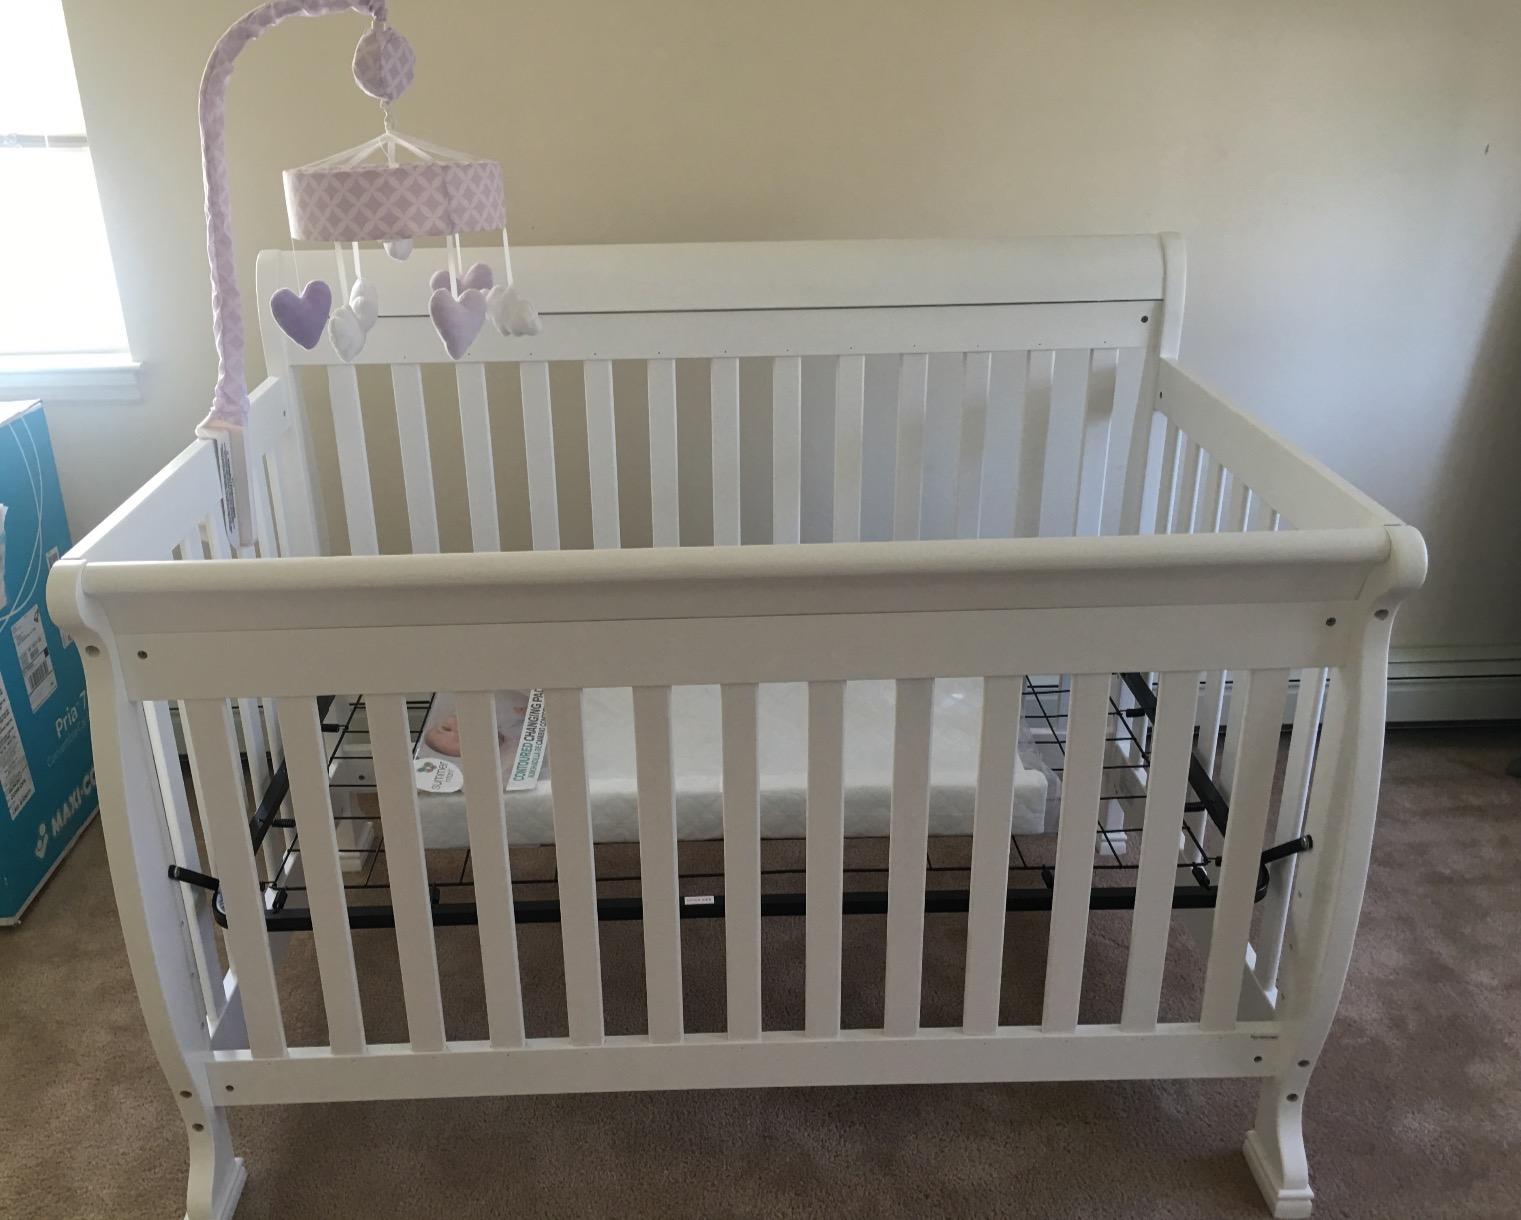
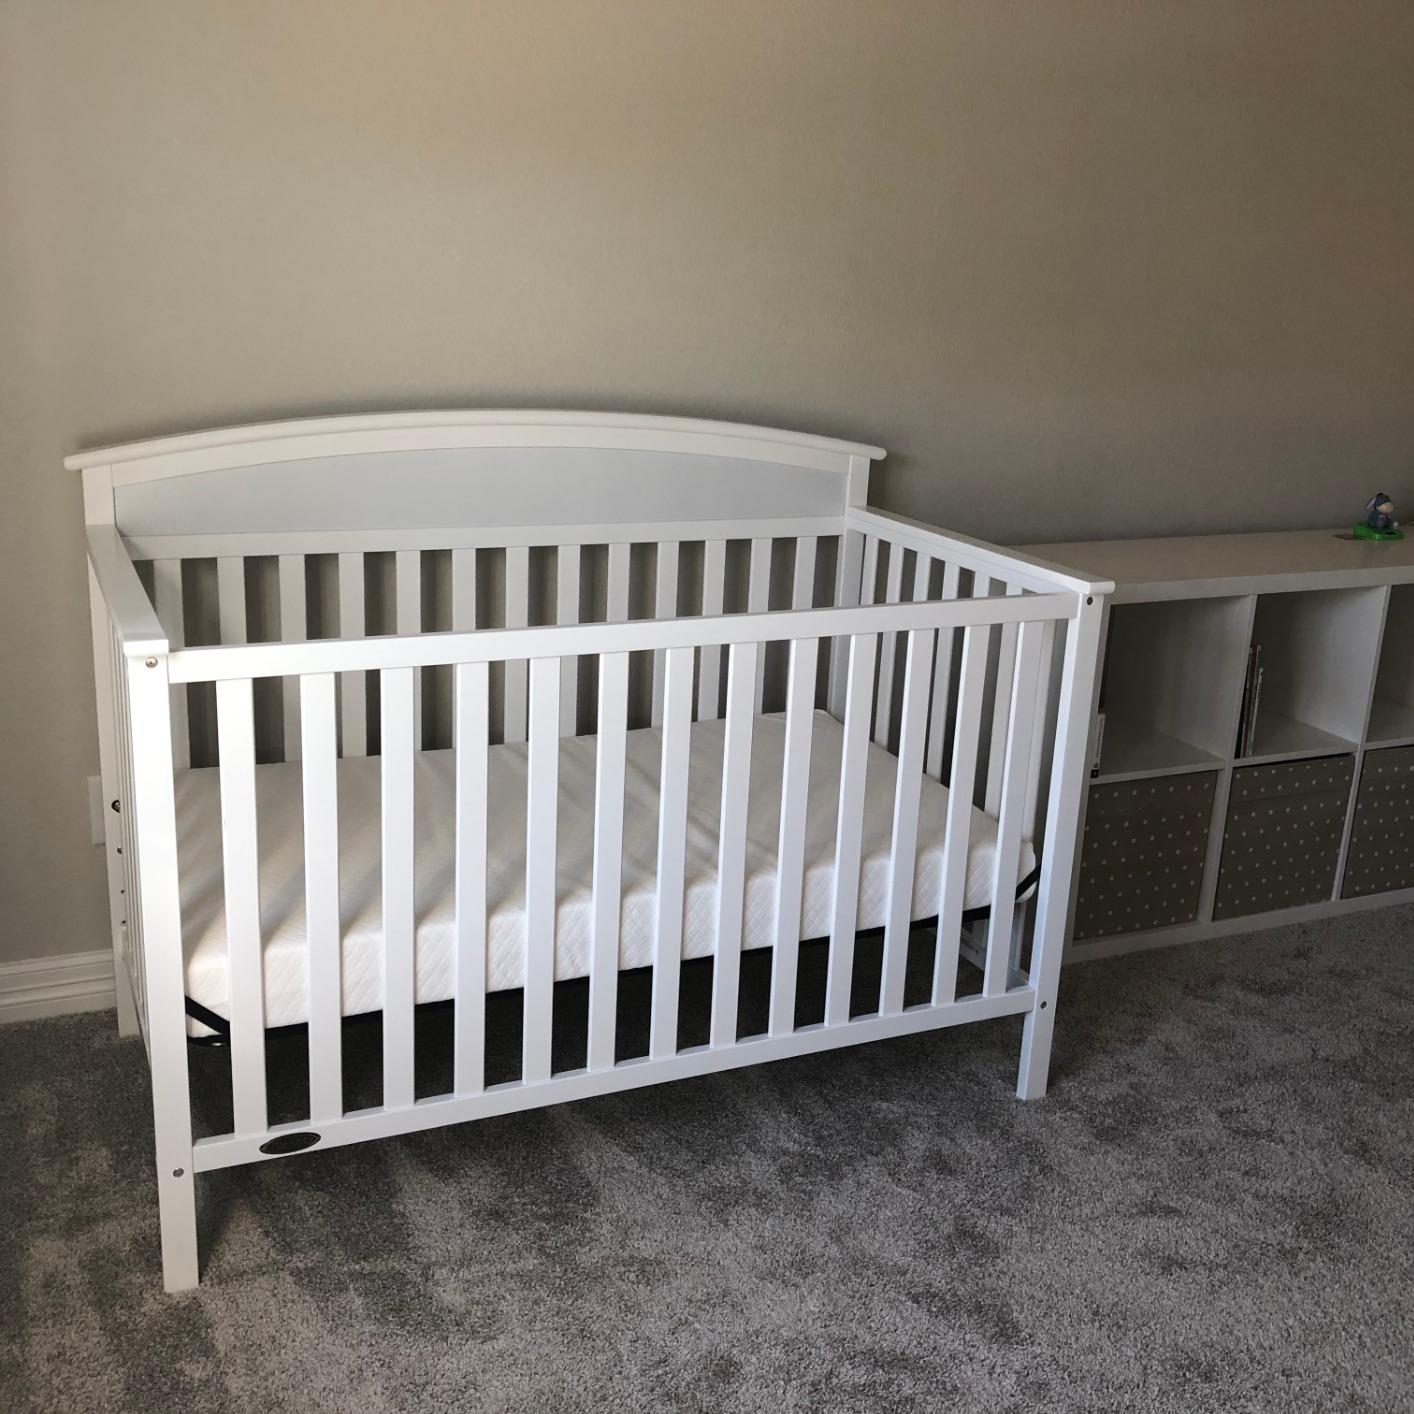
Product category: products_crib
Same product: no